Borislav Ivkov

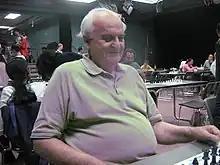
Ivkov in 2008

Ivkov fell out of the top 40 after 1975, and appeared less frequently in major events. But he still had some notable results later in his career. He was 2nd at Štip 1977 with 8½/13, behind Hort. At Bor 1984, he shared 2nd–4th places with 8½/13 behind winner Slobodan Martinovic. He won the traditional Capablanca Memorial tournament, played at Cienfuegos in 1985 with 10/13. In the 1991 Yugoslav Championship at Kladovo, he shared 4th–7th places with 9/13. Ivkov shared 2nd–9th places in the 1998 World Senior Championship at Grieskirchen on 8/11 behind champion Vladimir Bagirov. His most impressive late-career feat was a shared 1st–2nd place in the strong Tigran Petrosian Memorial at Moscow 1999 with 5/9, along with Portisch. Ivkov tied 2nd–4th places in the 25th anniversary Paul Keres Memorial at Vancouver with 7½/10, behind winner Vladimir Epishin. He was awarded the International Arbiter title in 1986.